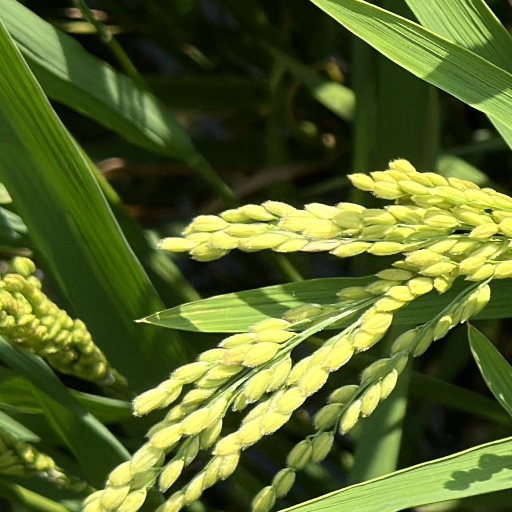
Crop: rice